2003 Toronto International Film Festival

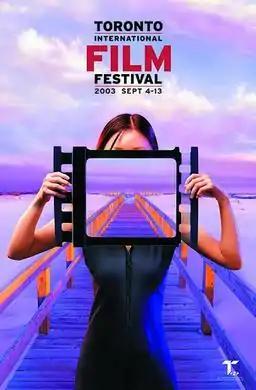
Festival poster

The 28th Toronto International Film Festival ran from September 4 to September 13, 2003. A total of 336 films (252 feature length and 84 short films) from 55 countries were screened during the festival. Of the feature films, 73% were world, international, or North American premieres.